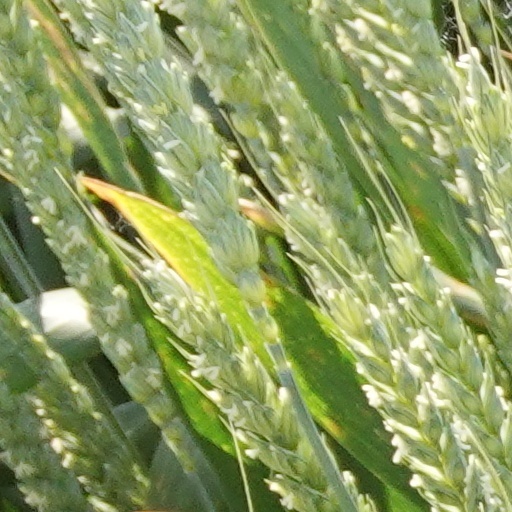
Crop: wheat